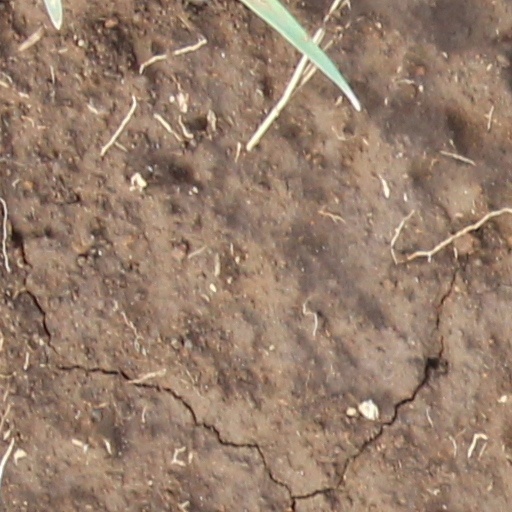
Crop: wheat